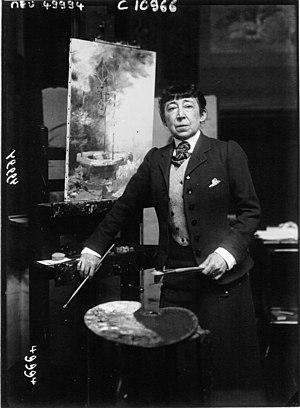
Louise Abbéma, née le 30 octobre 1853 à Étampes, et morte le 26 juillet 1927 à Paris, est une peintre et graveuse française, connue pour ses portraits mondains.